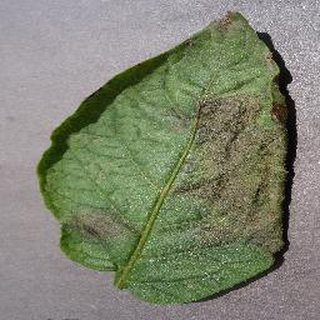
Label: potato_late_blight